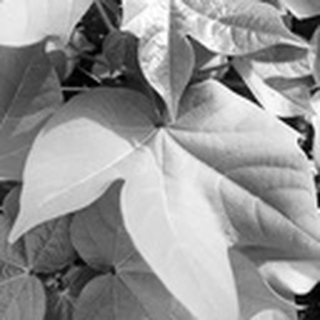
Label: healthy_cotton